Ivanka Trump

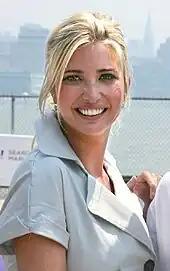
Trump in July 2007

Trump formed a partnership with Dynamic Diamond Corp. in 2007 to create "Ivanka Trump Fine Jewelry," a line of diamond and gold jewelry sold at her first flagship retail store in Manhattan. She later began selling jewelry online through her brand’s website, which was relaunched in August 2010. Her flagship moved from Madison Avenue to 109 Mercer Street, a larger space in the SoHo district, in November 2011. Celebrities were spotted wearing her jewelry including Jennifer Lopez on the cover of "Glamour" and Rihanna on the cover of "W" magazine. Her brand was named "Launch of the Year" in 2010 by "Footwear News". Trump's industry recognitions include the Breakthrough Award at the Accessories Council Excellence Awards presented by designer Carolina Herrera in 2015. Her collection was covered in magazines such as Harper's Bazaar, Forbes Life, Golf Magazine, Town & Country, and Vogue. Trump has been featured prominently in profiles in publications including NY Times, Wall Street Journal, The Washington Post, Vogue, Elle, Harper's Bazaar, Forbes, Fortune, Marie Claire, and Glamour. Members of 100 Women in Hedge Funds selected Trump to their board in December 2012.